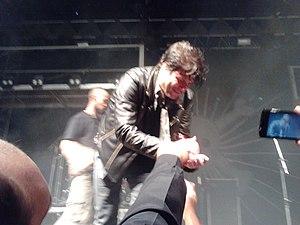
RPM est un groupe de rock brésilien formé en 1981. Son nom est l'acronyme de « Revoluções por Minuto », qui signifie en français « Tours par minute ».